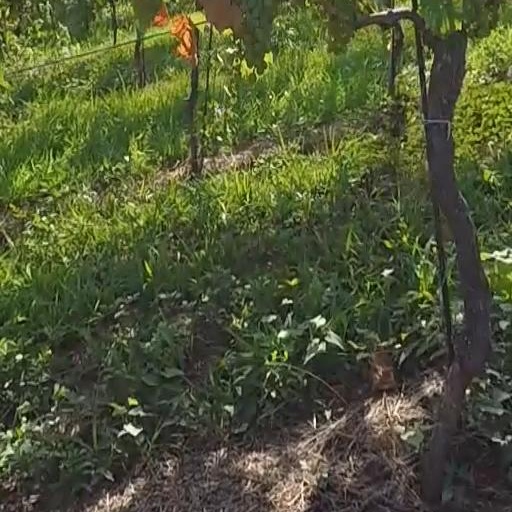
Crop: grape